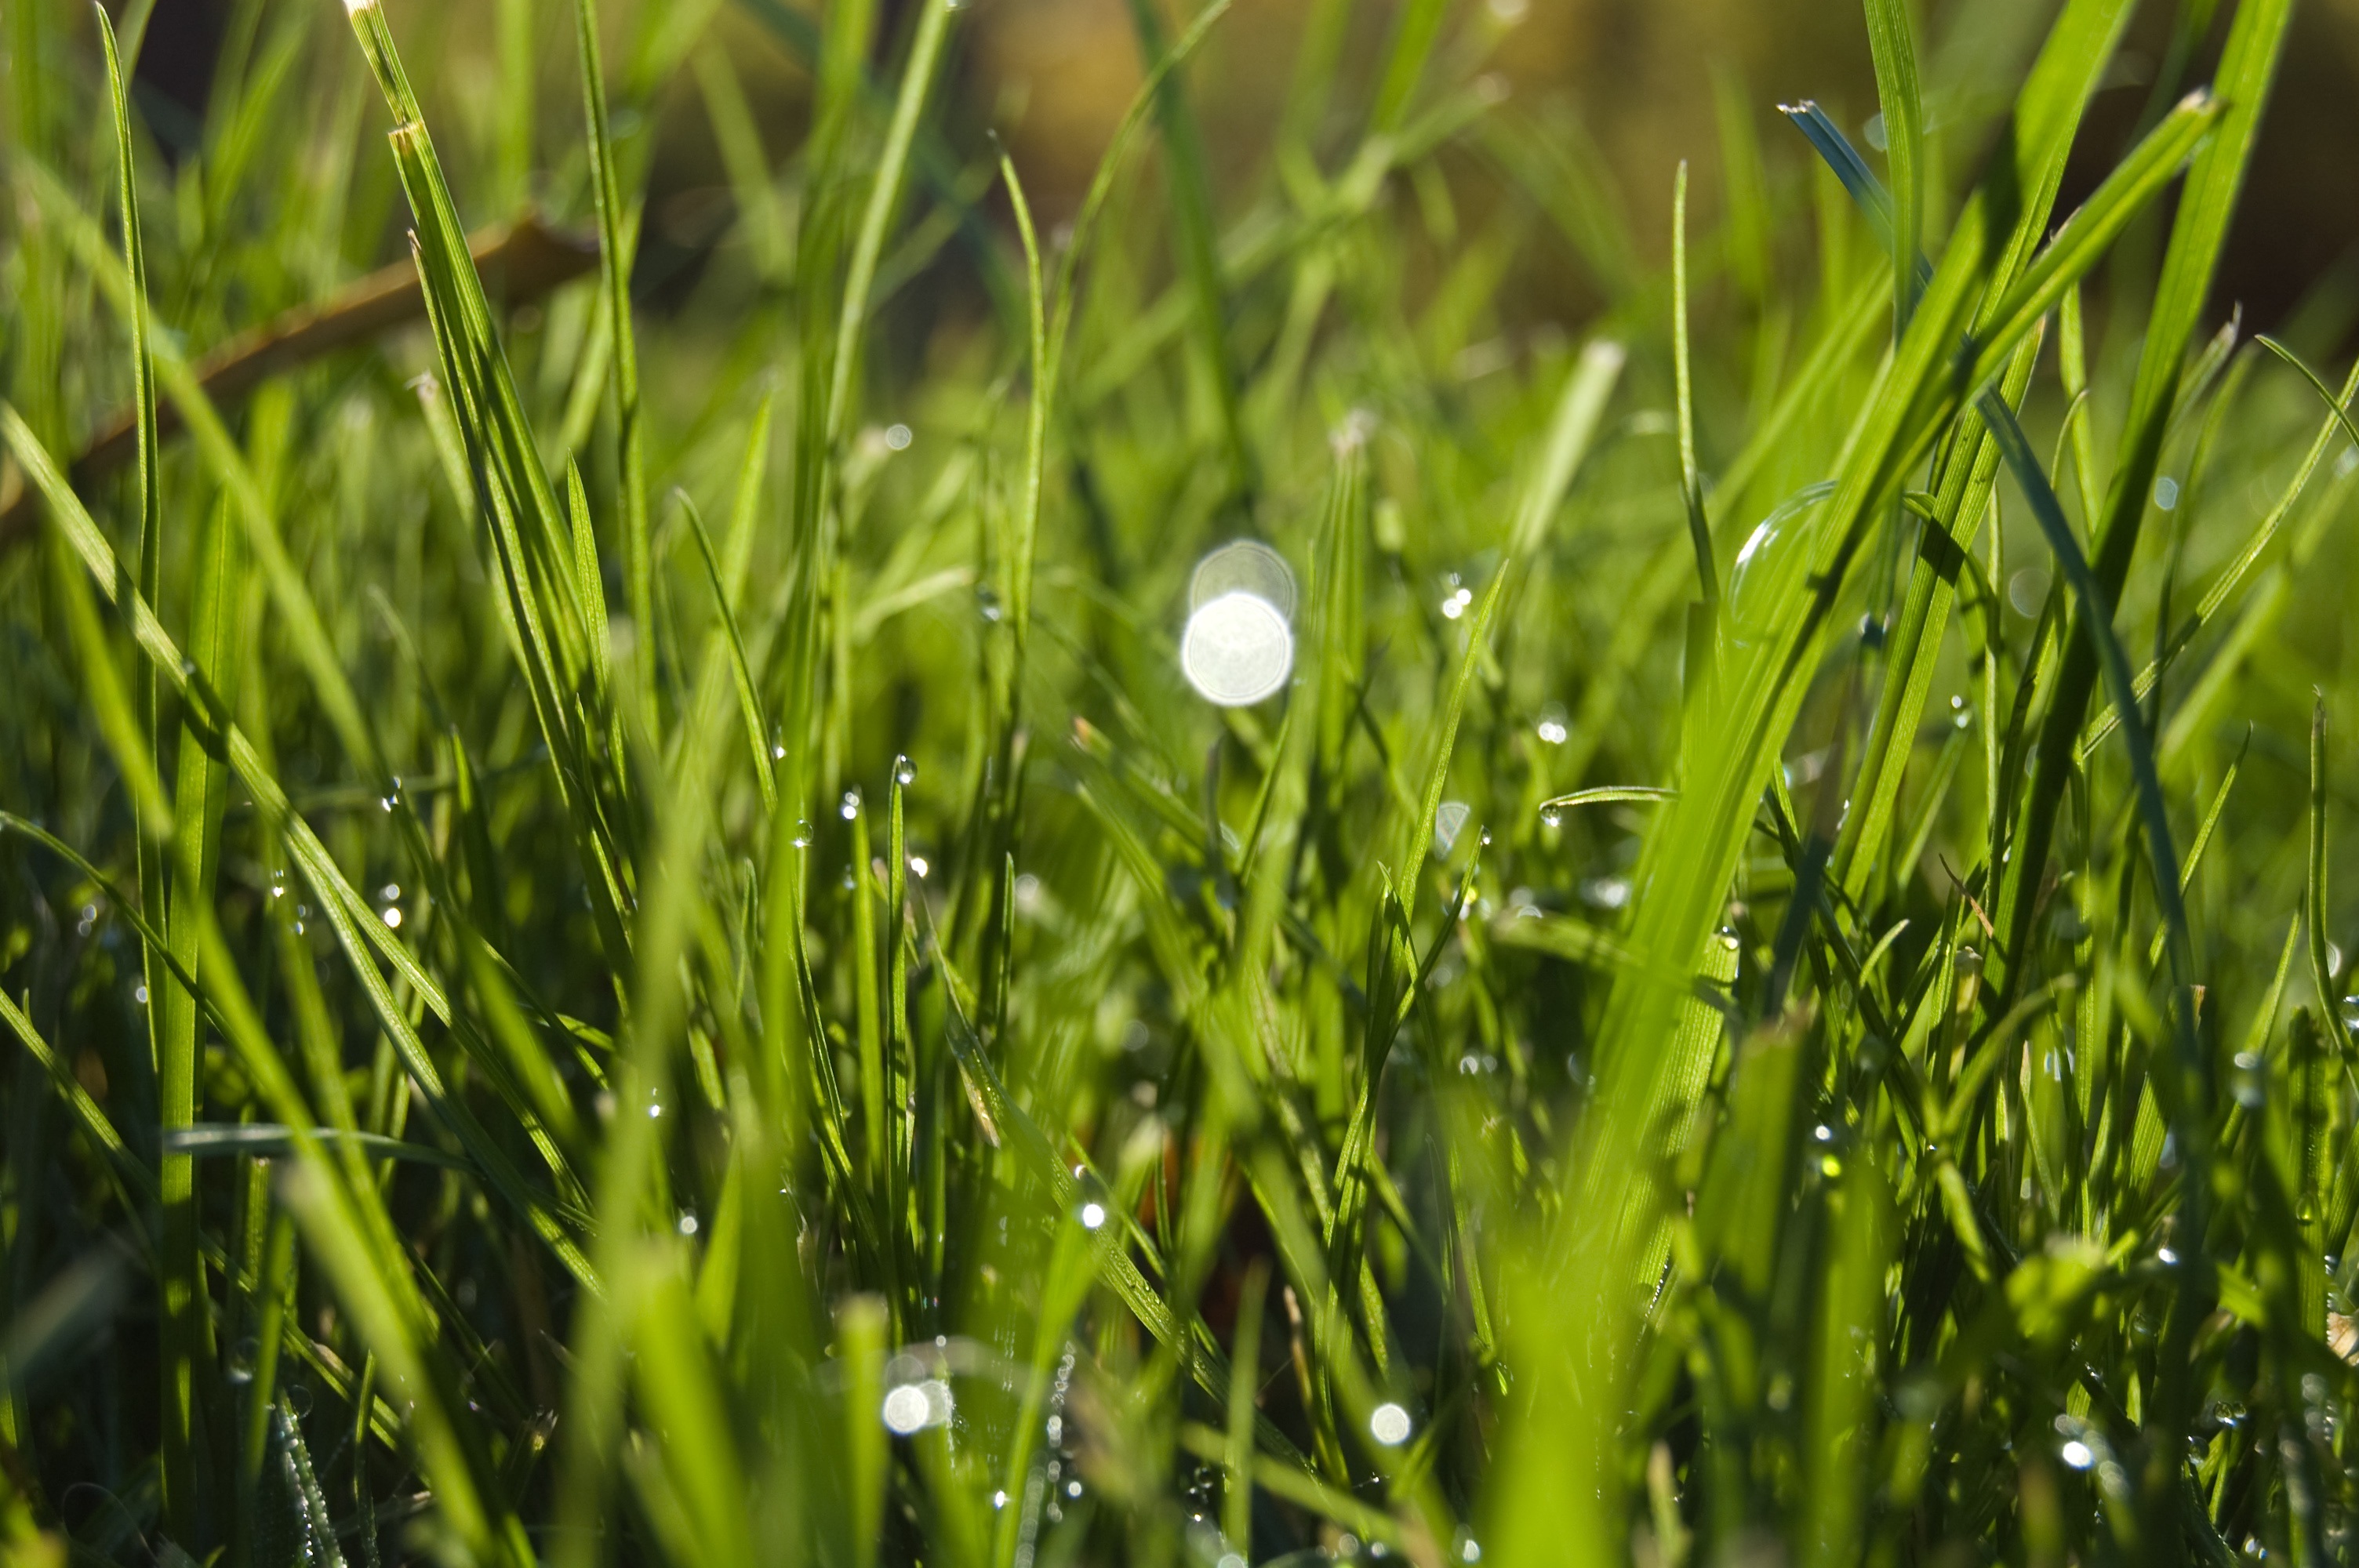
landscape, water, nature, grass, dew, plant, field, lawn, meadow, flower, green, park, rest, garden, close, grassland, rush, parks, idyll, moisture, macro photography, flowering plant, in the green, grass family, plant stem